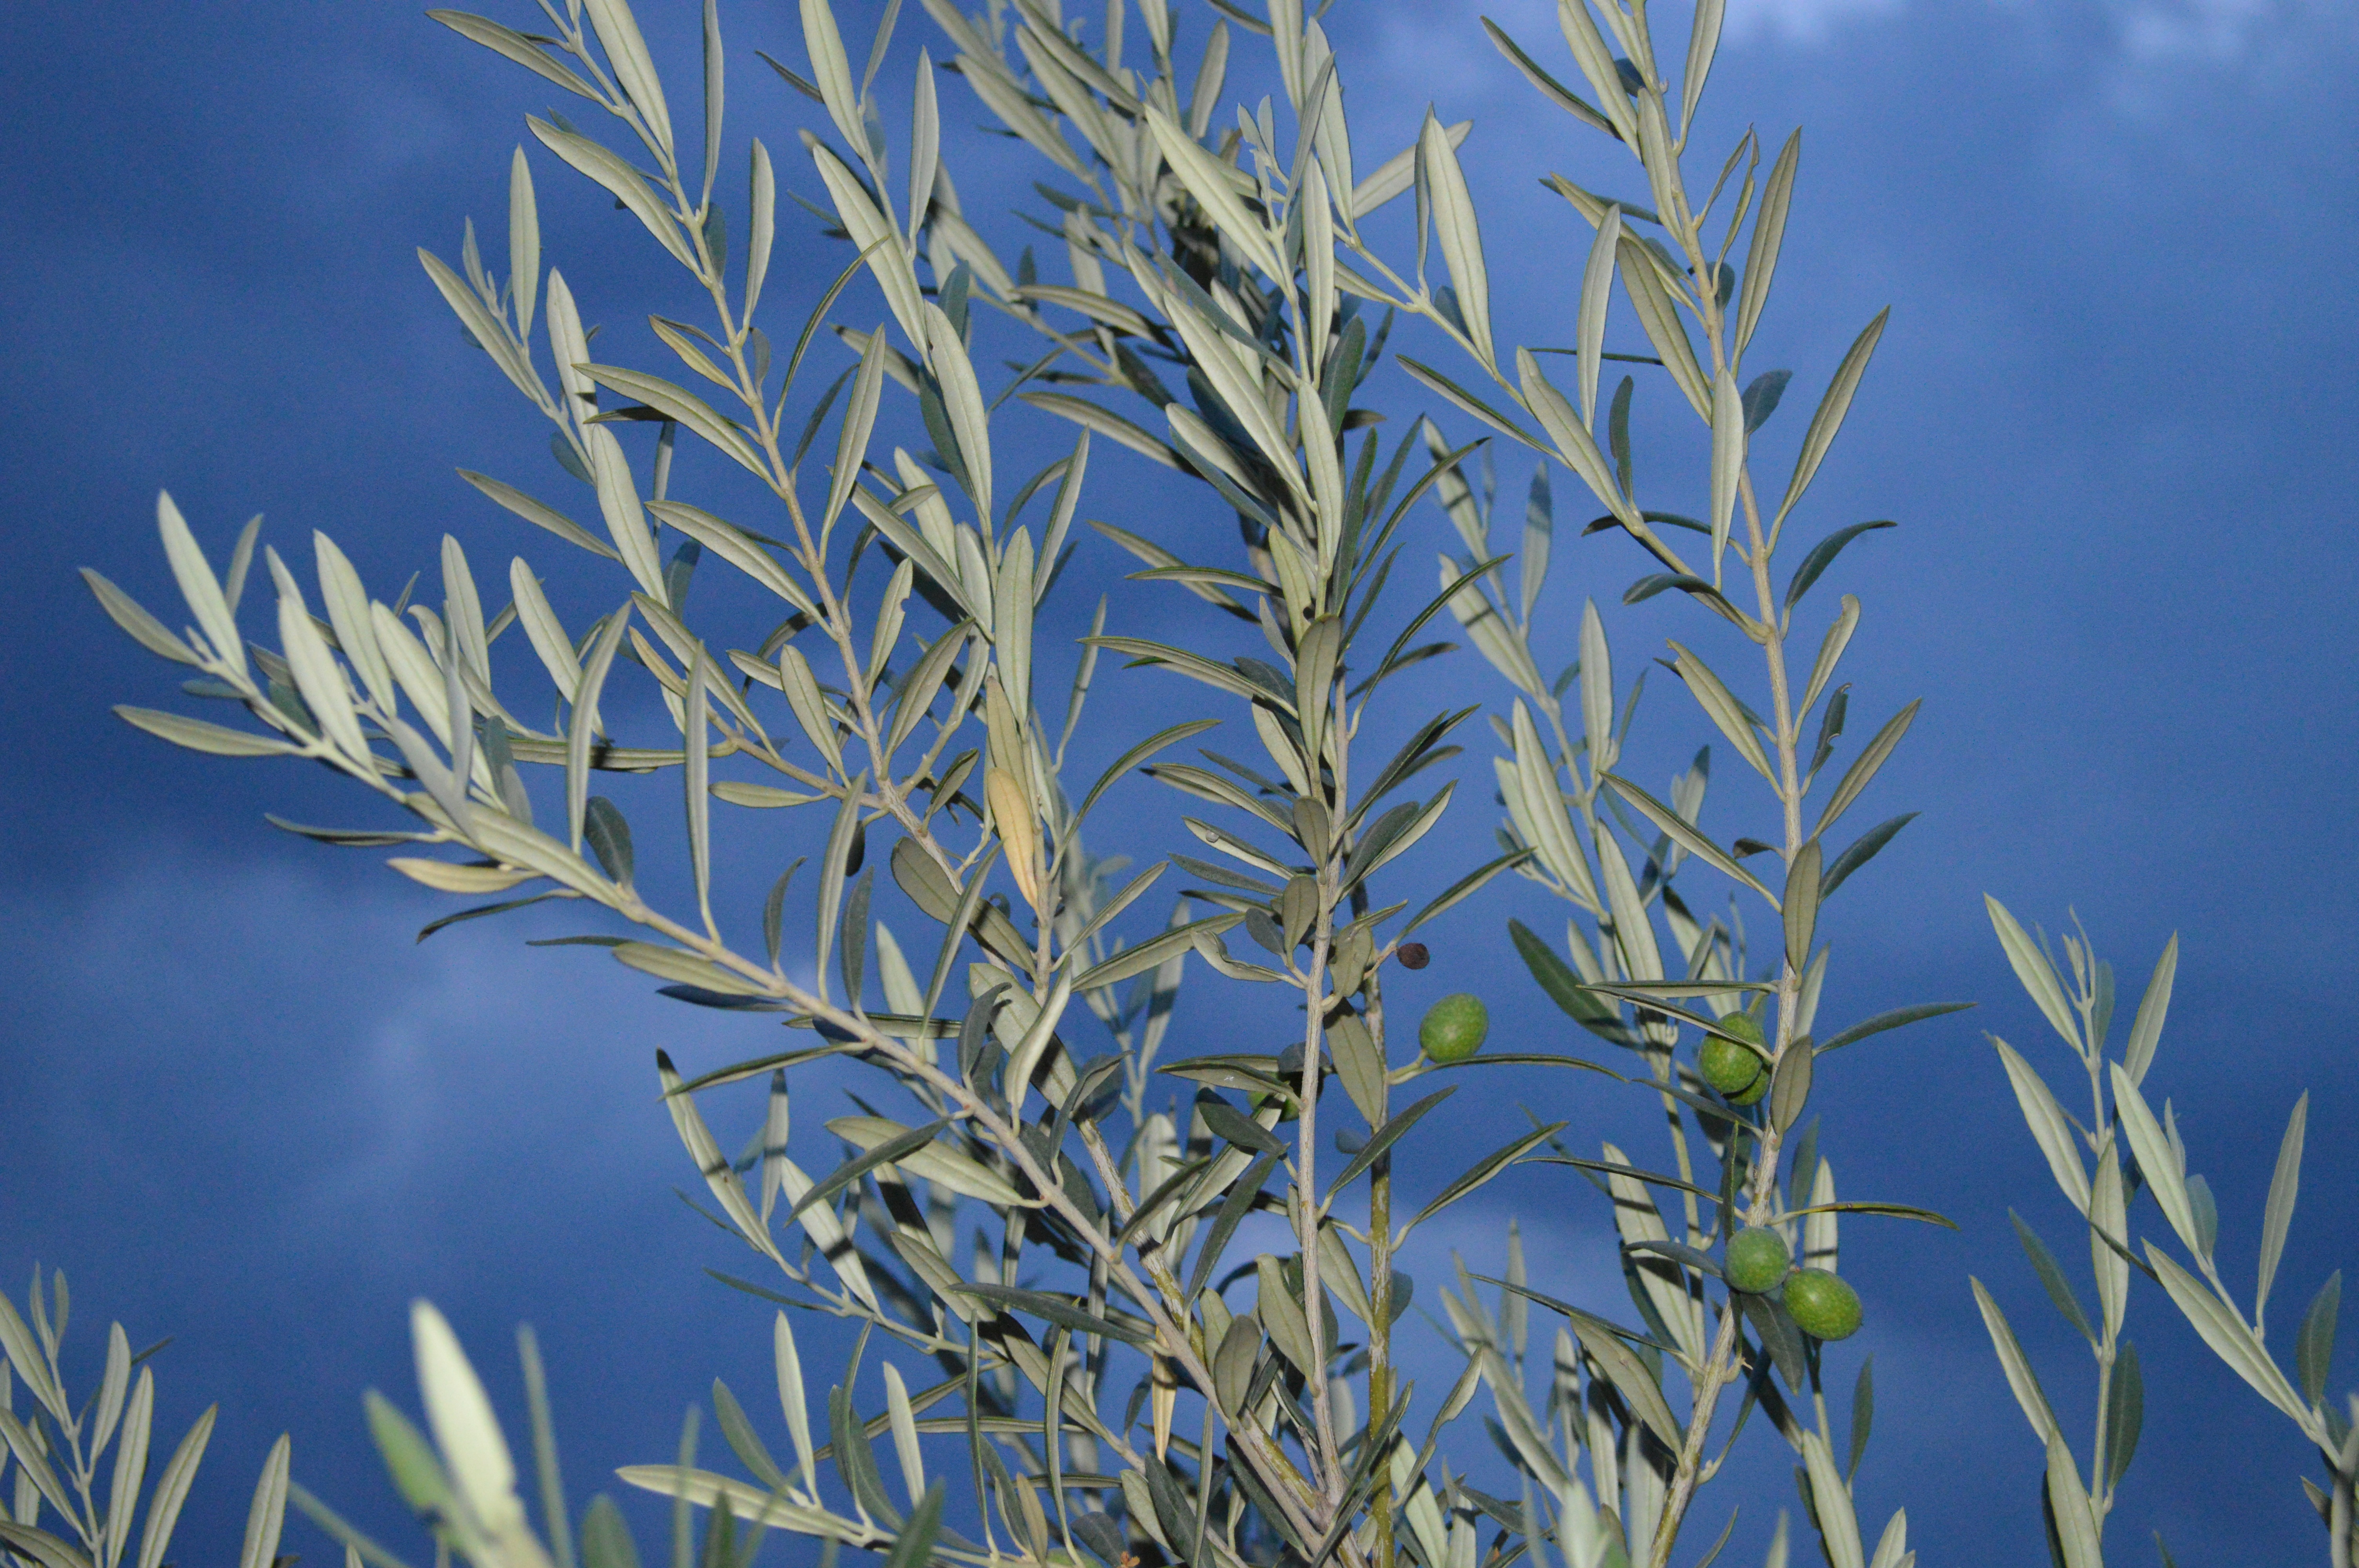
landscape, tree, grass, branch, plant, sky, flower, frost, crop, botany, flora, background, branches, olivier, ecosystem, flowering plant, olive branch, grass family, plant stem, woody plant, land plant, phragmites, arecales